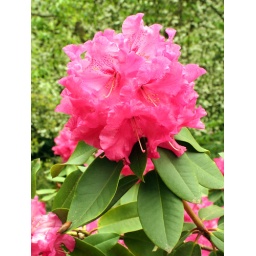
Huge pink flowers in the Arboretum.